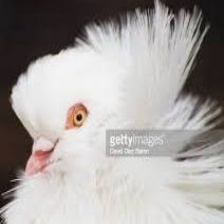
Species: JACOBIN PIGEON
Scientific name: COLUMBA LIVIA